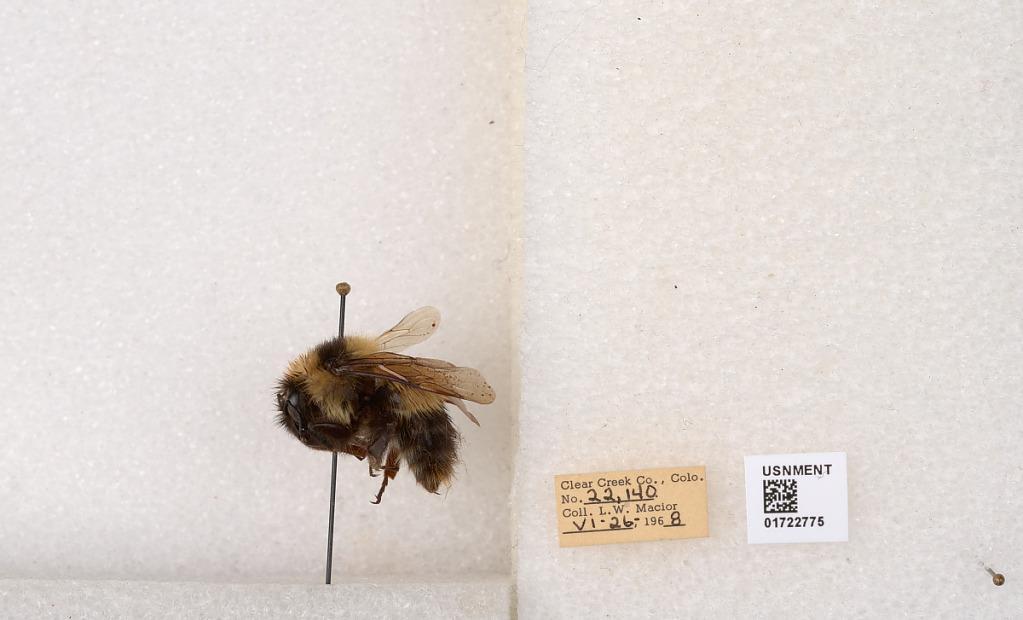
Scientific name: Bombus kirbyellus
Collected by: L. Macior
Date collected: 1968-6-26
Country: United States
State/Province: Colorado
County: Clear Creek
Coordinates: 39.6891, -105.644